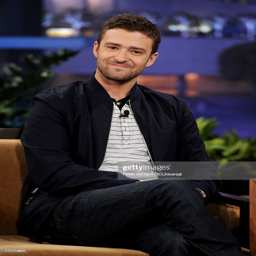
pop artist appears on show .